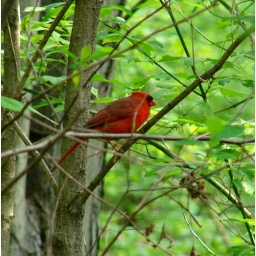
This male cardinal really showed up against the green leaves.